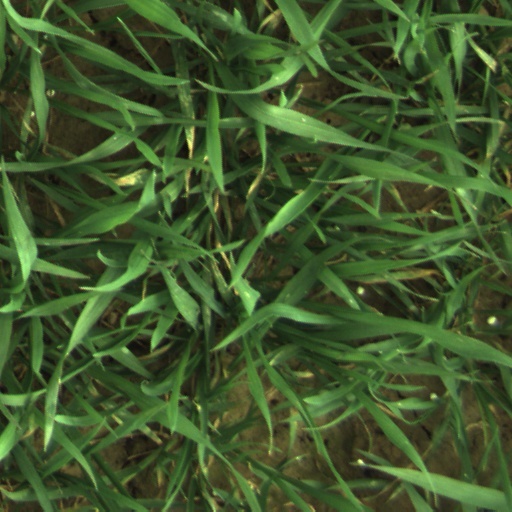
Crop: wheat